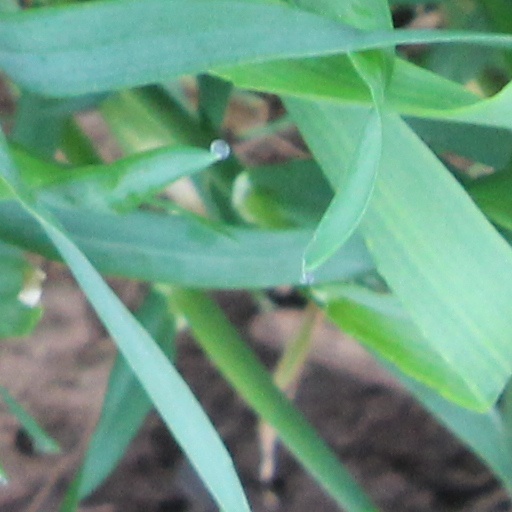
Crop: wheat